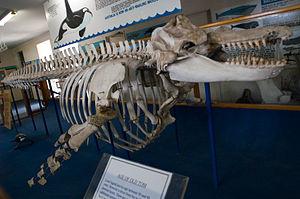
Old Tom est une orque née vers 1895 et morte le 17 septembre 1930 dans la baie Twofold, au large d’Eden, au sud de la Nouvelle-Galles du Sud en Australie. D’une longueur de 6,7 mètres pour 6 tonnes, elle collaborait avec les pêcheurs de la région en rabattant les baleines. Elle et son pod prenaient la langue et les lèvres des proies, les pêcheurs récupéraient le reste.